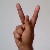
The image shows a hand gesture representing the letter 'K' in Indian Sign Language.